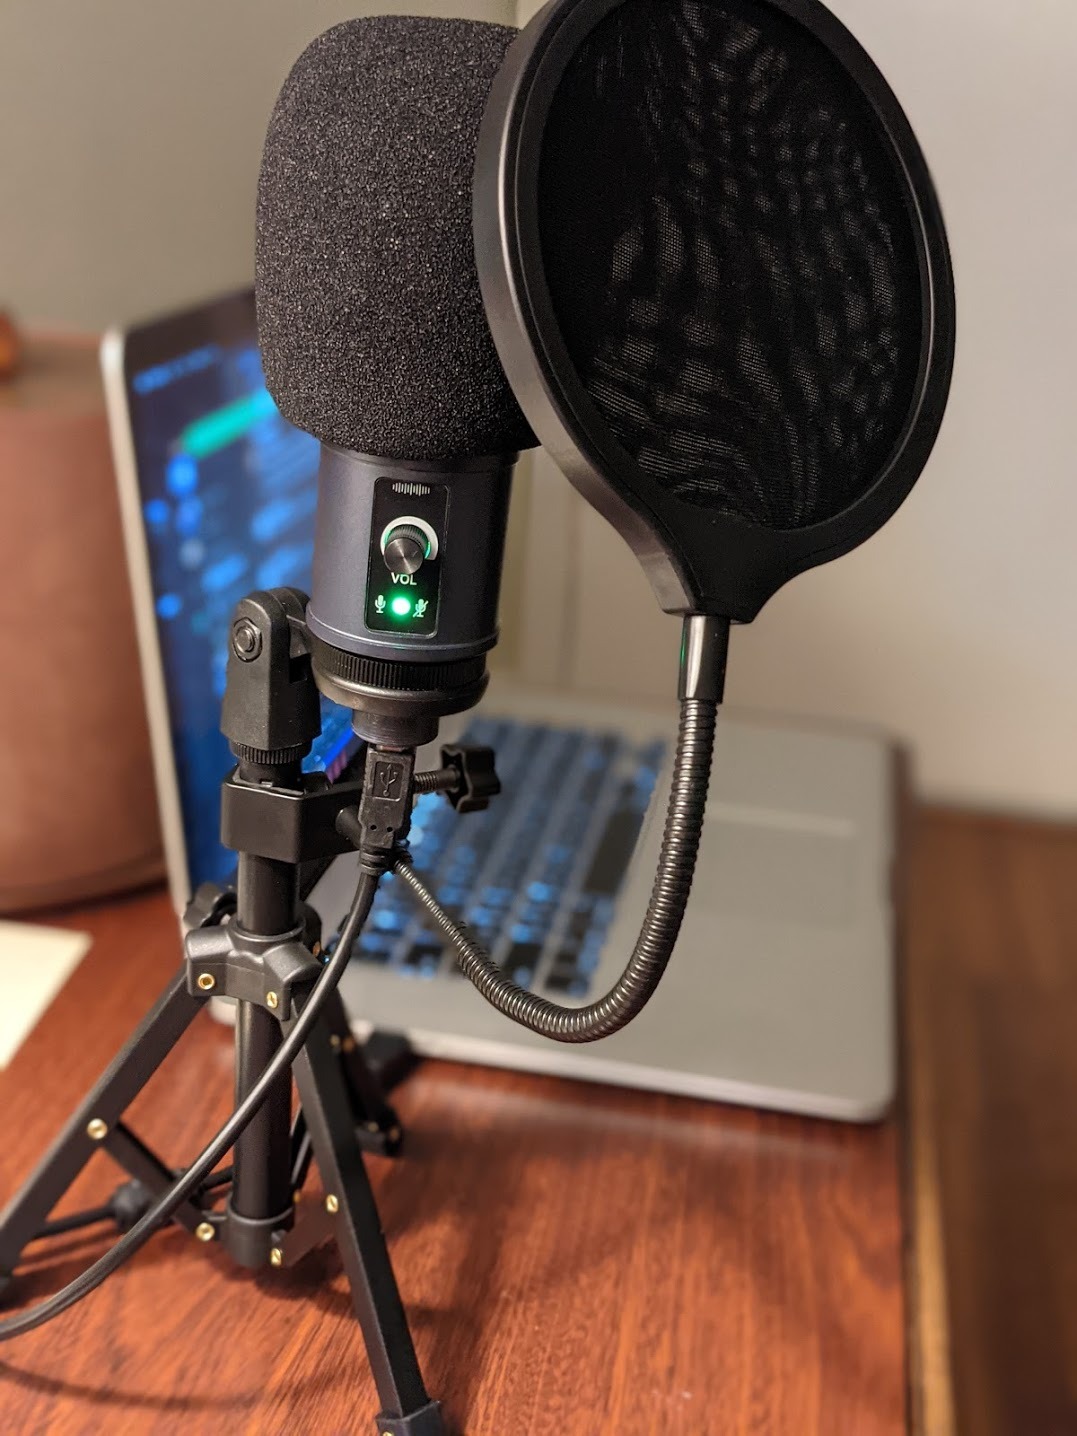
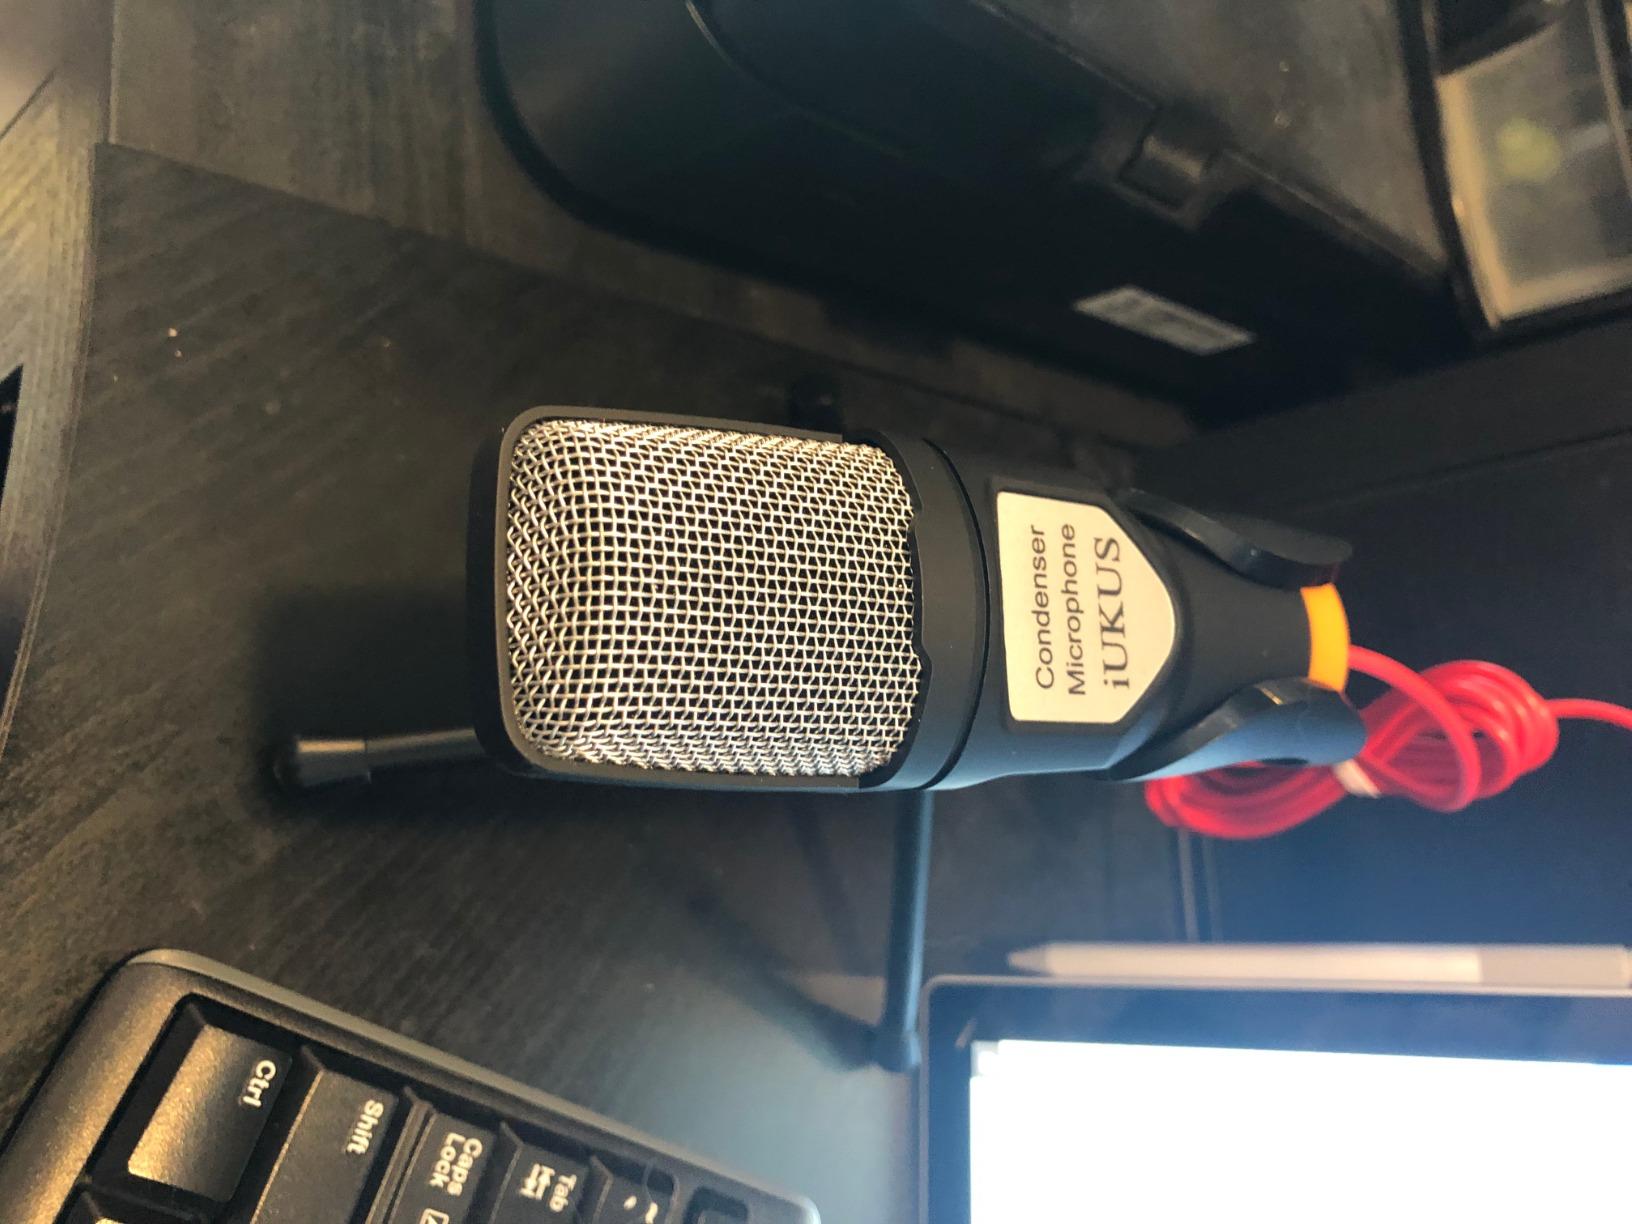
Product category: microphone
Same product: no